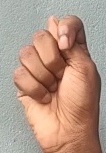
ASL sign: T